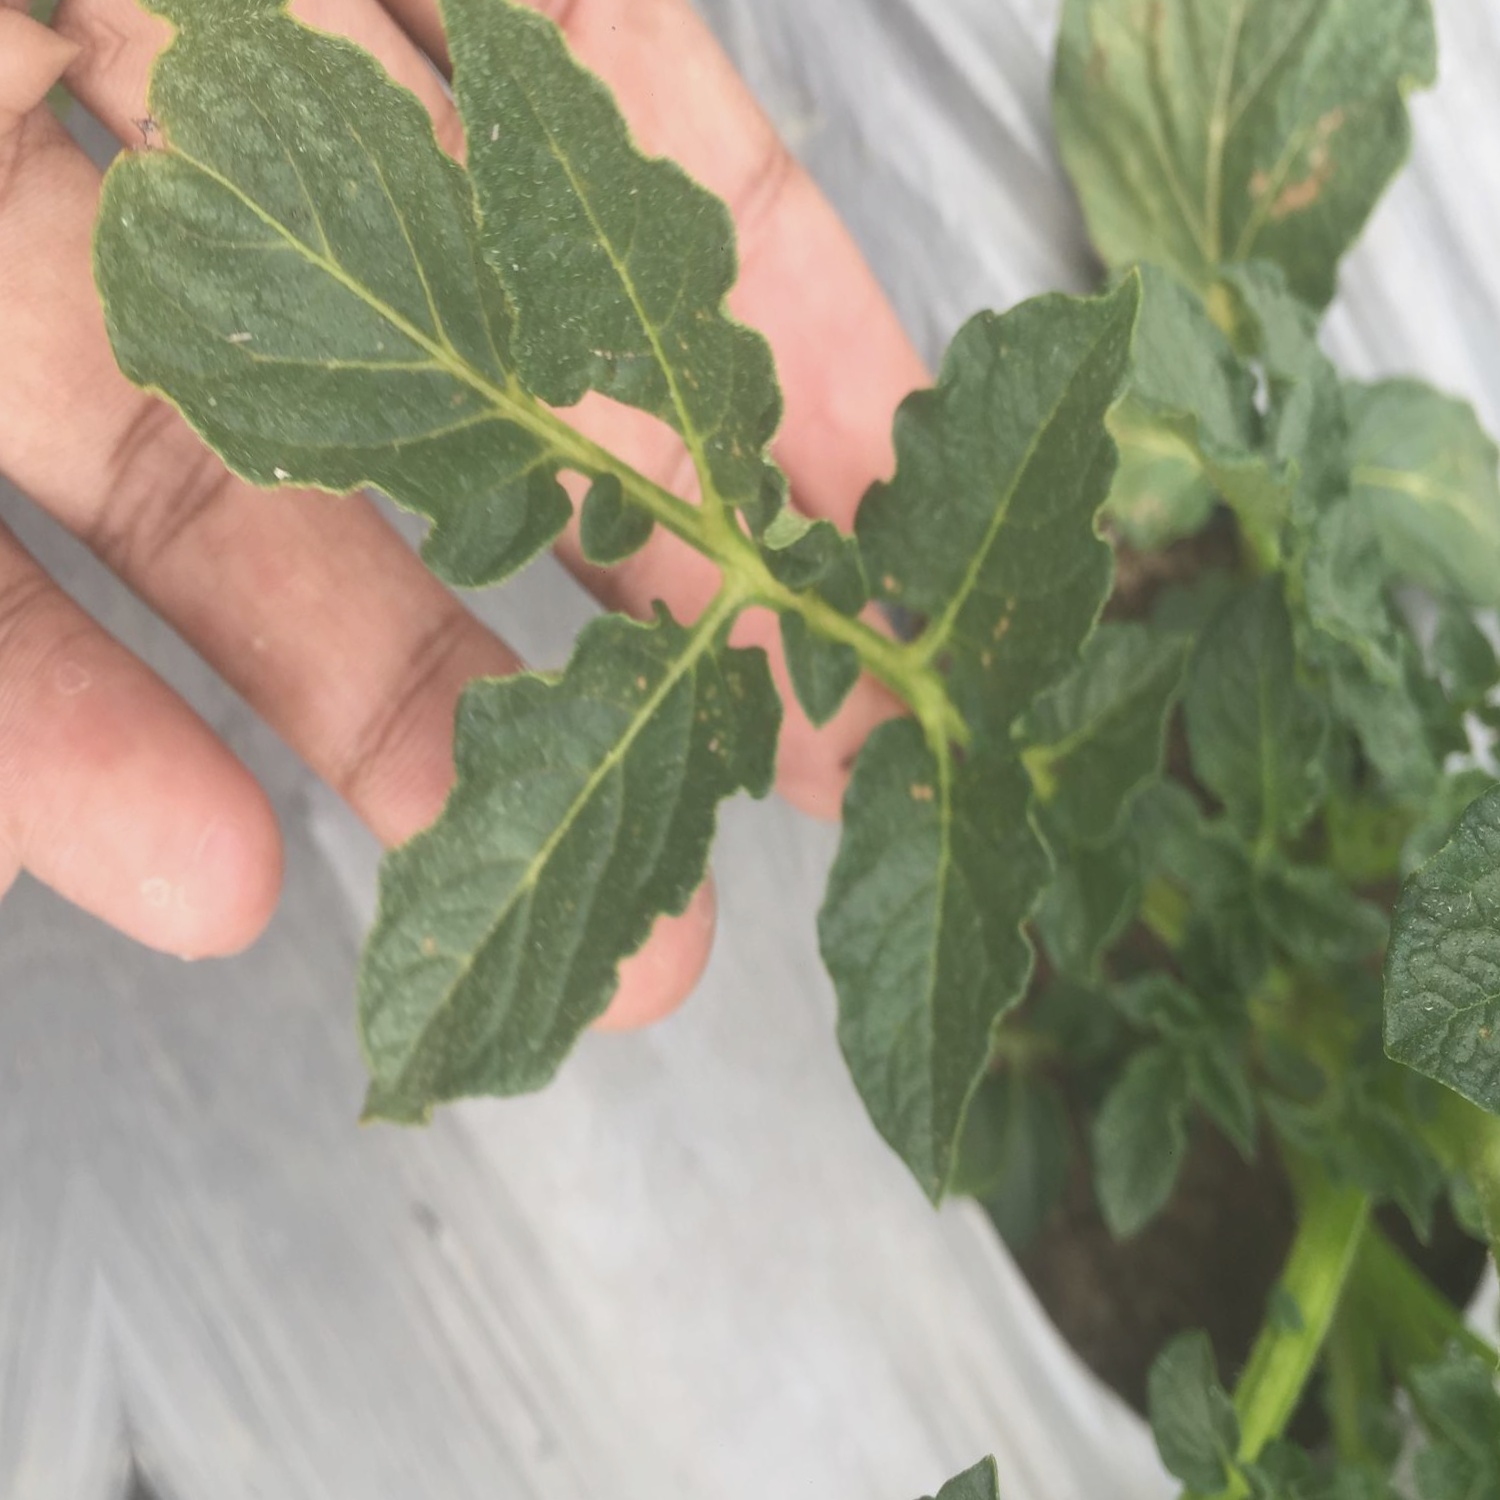
Etiqueta: Virus